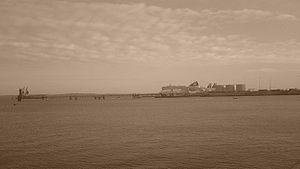
Salt Island est une petite île unie à Holy Island, elle-même proche d'Anglesey du comté de Gwynedd dans le nord du Pays de Galles.